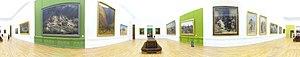
Vue panoramique de l'intérieur du musée des Beaux-Arts de Nantes
Le musée d'Arts de Nantes, est créé, comme quatorze autres musées de province, par arrêté consulaire du 14 fructidor an IX. Il fait partie des plus grands musées en région.